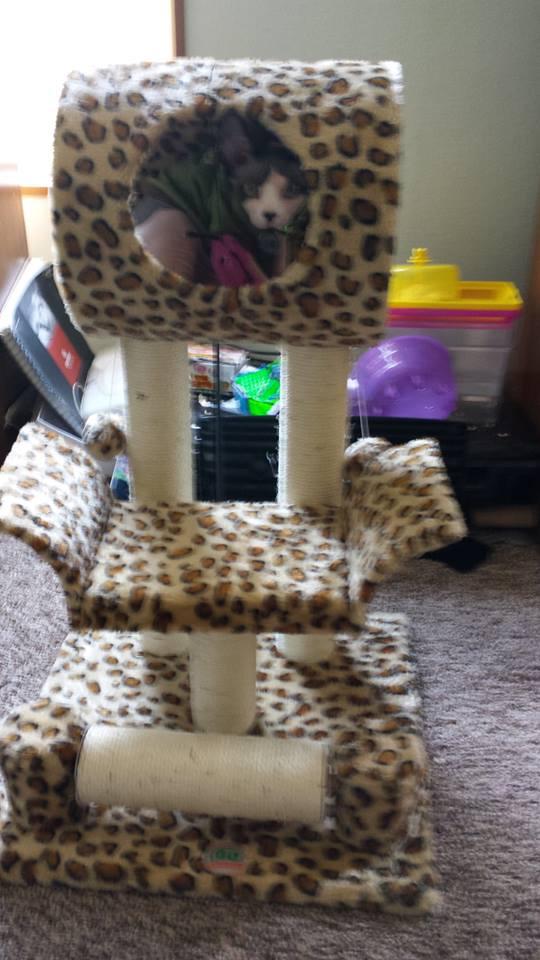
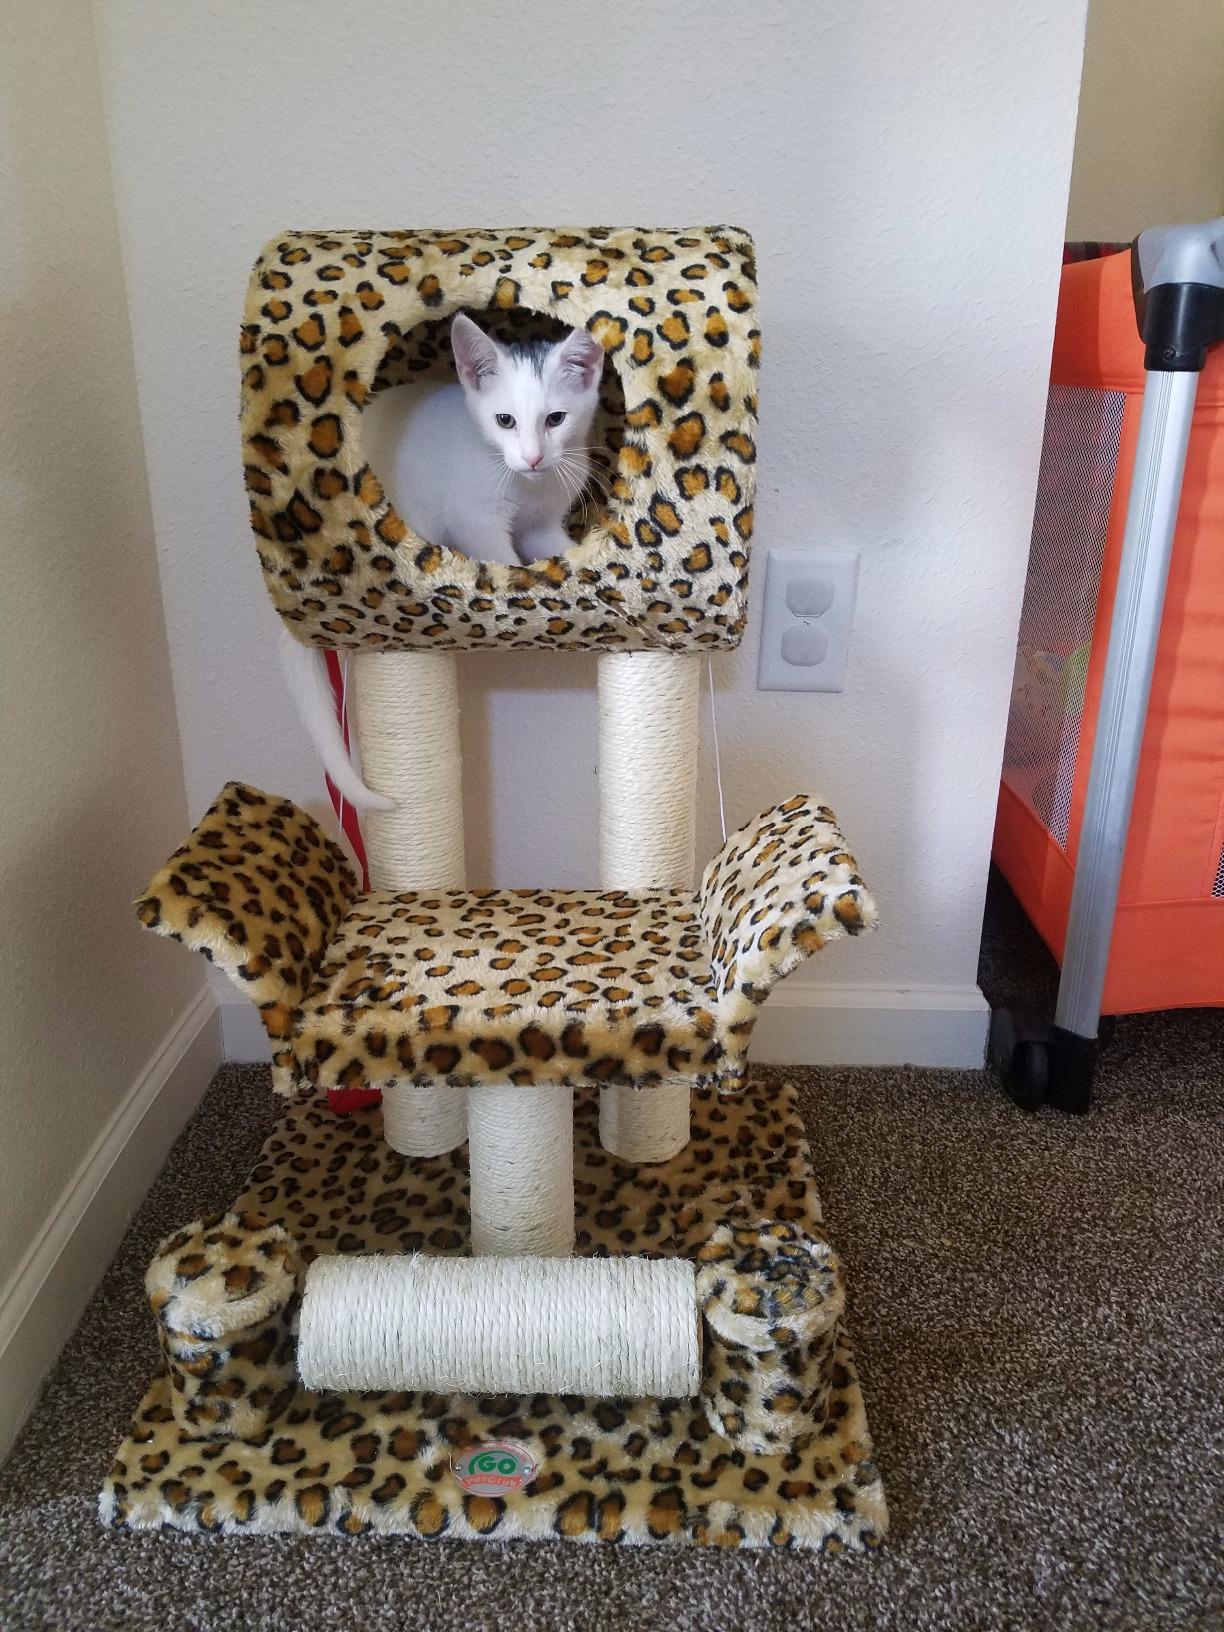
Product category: items_cat tree
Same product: yes